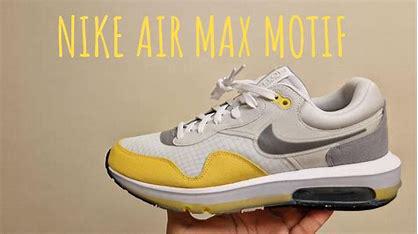
Brand: Nike
Model: Air Max Motif